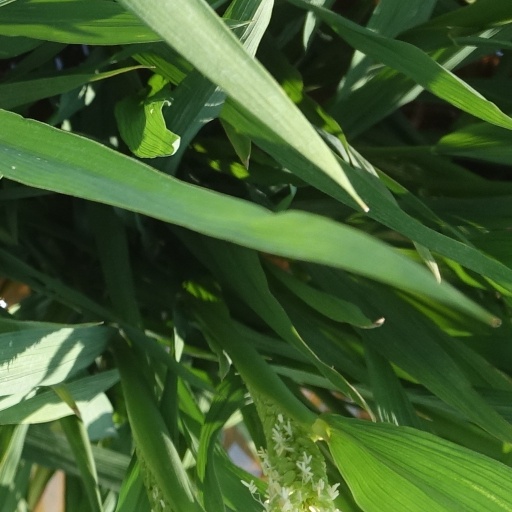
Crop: rice